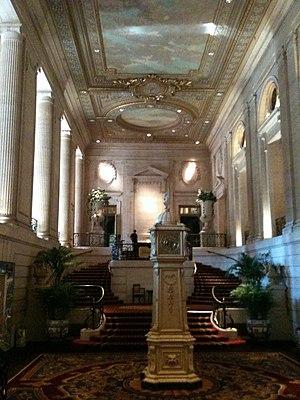
Le Hilton Chicago est un célèbre hôtel de luxe de Chicago. L'hôtel se situe dans le secteur du Loop, au 720 S. Michigan Avenue juste à côté du Blackstone Hotel, un autre hôtel prestigieux de la ville. Le Hilton est un point de repère qui domine Grant Park, le lac Michigan, et le Museum Campus. Il est le troisième plus grand hôtel de Chicago par le nombre de chambres et possède la plus grande salle de réunion de tous les hôtels de la région de Chicago.